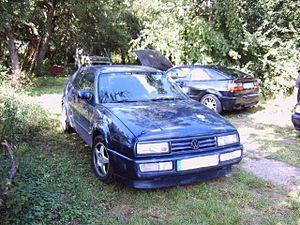
Le Volkswagen Corrado est un coupé sportif prenant la suite du Scirocco, et fabriqué lui aussi dans les usines Karmann à Osnabrück. Cependant, contrairement à son prédécesseur, celui-ci visait un marché plus haut de gamme, se voulant une vitrine du savoir-faire de Volkswagen.